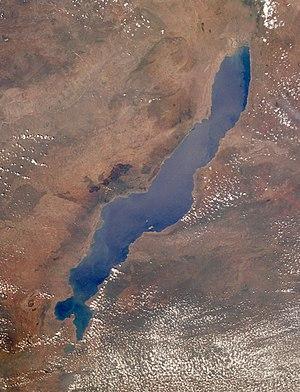
Maylandia nkhunguensis est une espèce de poisson d'eau douce de la famille des cichlidae endémique du lac Malawi en Afrique. Ce cichlidé fait partie des espèces dites "Mbuna" ou poisson brouteurs d'algues du lac Malawi.
Otopharynx lithobates est une espèce de poisson d'eau douce de la famille des cichlidae endémique du lac Malawi en Afrique.
Le Malawi, en forme longue la république du Malawi, est un État situé en Afrique australe, entre le Mozambique, la Zambie et la Tanzanie. Sans débouché sur la mer, il est baigné par le lac Malawi, ou Nyassa, troisième lac d’Afrique par sa superficie, qui couvre environ le cinquième de la superficie du pays et dans lequel affluent huit rivières principales et des centaines de petits cours d’eau.
Maylandia chrysomallos est une espèce de poisson d'eau douce de la famille des cichlidae endémique du lac Malawi en Afrique. Ce cichlidé fait partie des espèces dites "Mbuna" ou poisson brouteurs d'algues du lac Malawi.
Les poissons d'eau douce sont très appréciés par les aquariophiles. Connaître leur milieu naturel d'origine permet de mieux les soigner.
Copadichromis melas est une espèce de poisson d'eau douce de la famille des cichlidae endémique du lac Malawi en Afrique. Ce cichlidé fait partie des communément appelé « Haplo ».